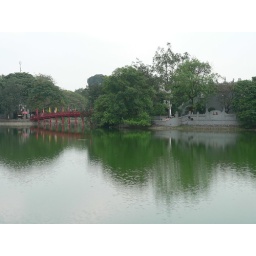
Huc bridge in Hoan Kiem lake